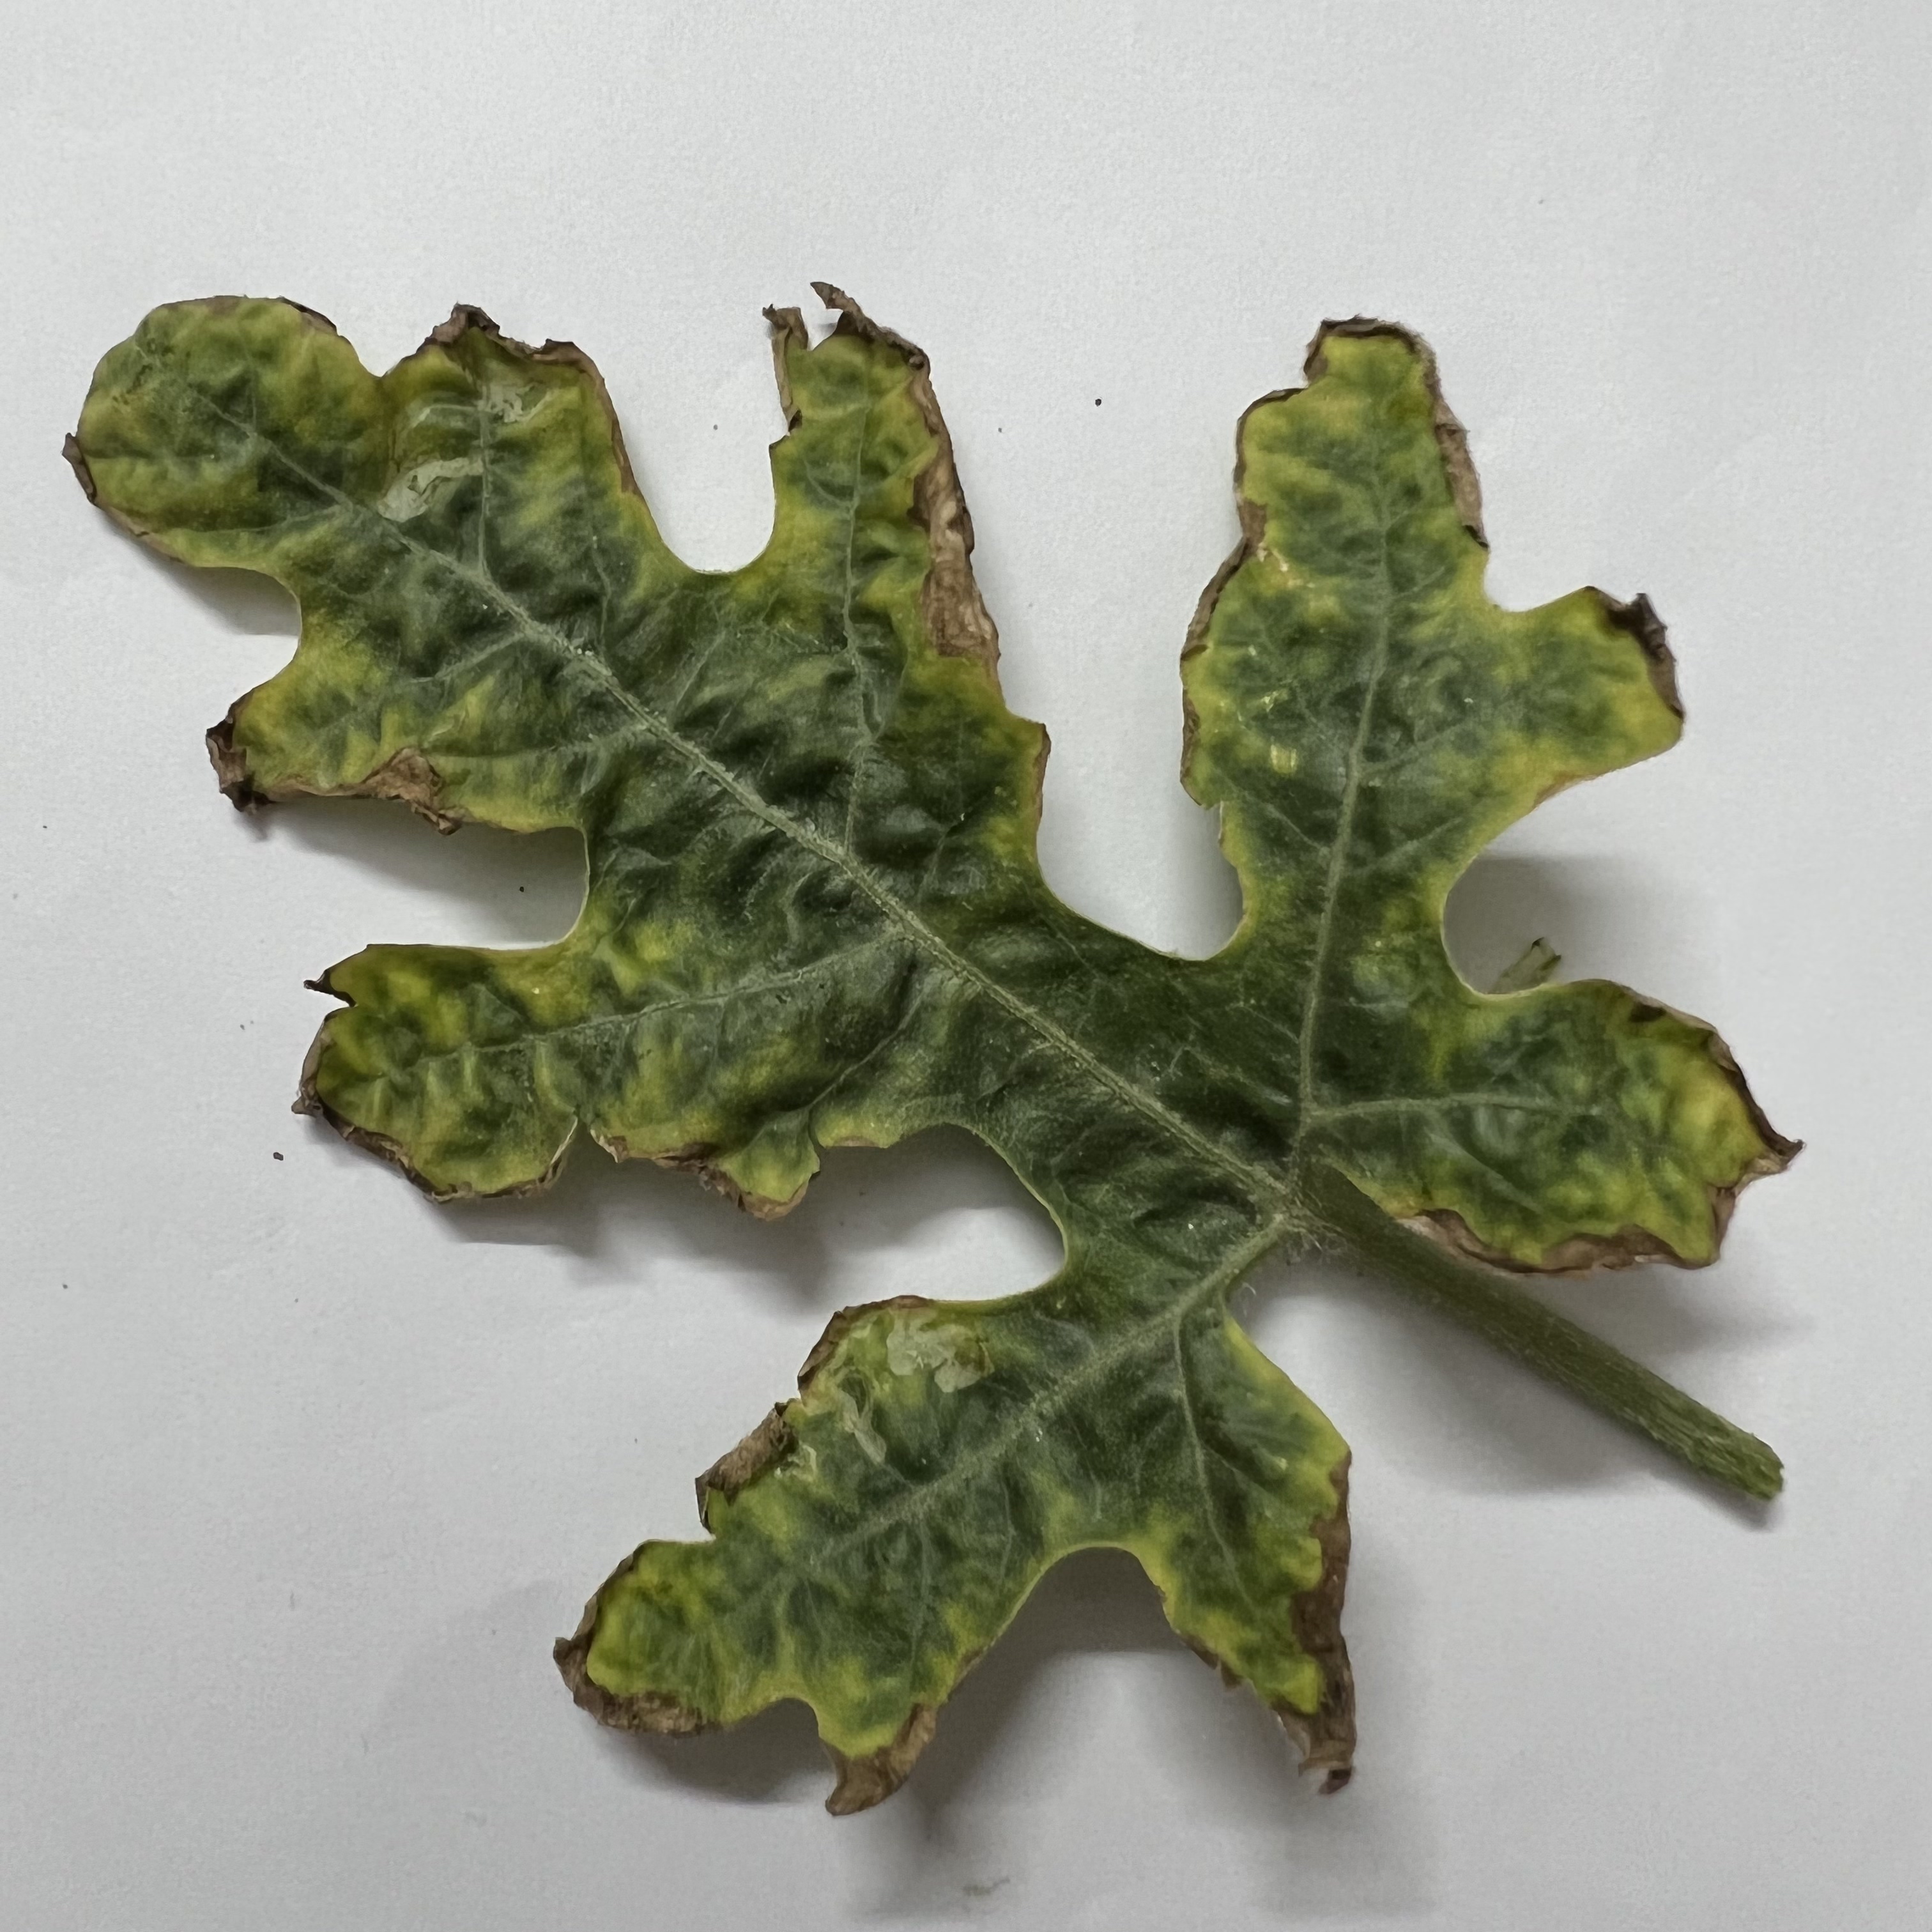
Label: Downy_Mildew